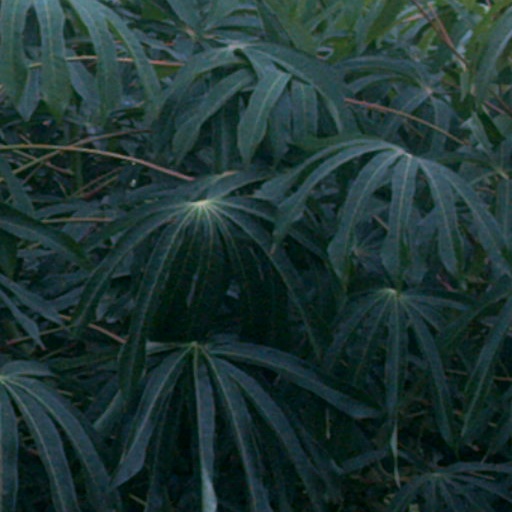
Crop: cassava